Jushin Liger

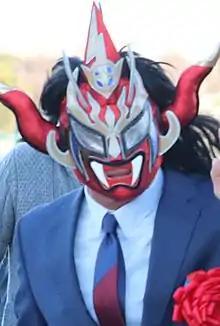
Liger in 2019

, better known as and later , is a Japanese retired professional wrestler and mixed martial artist, signed to New Japan Pro-Wrestling (NJPW) as a trainer. He is the longest-tenured member of the NJPW roster, having worked for the company since his professional wrestling debut in 1984. Throughout his career, which spanned three-and-a-half decades, he wrestled over 4,000 matches and performed in major events for various promotions across the globe.